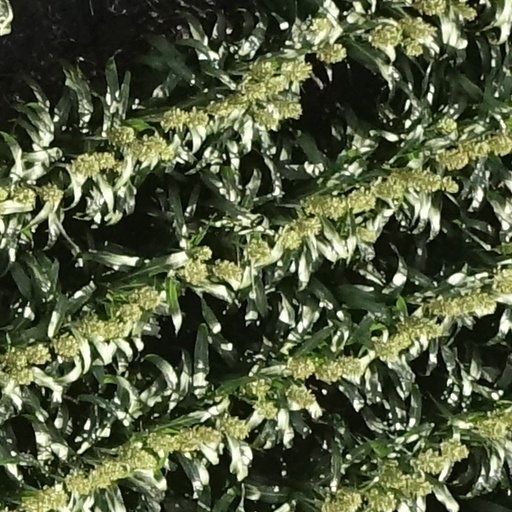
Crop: sorghum